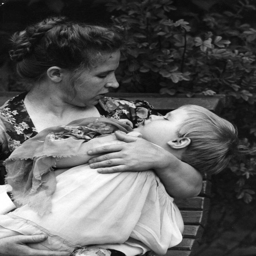
from the series by person ; these pictures are but tell a story of mothers love that spans the decades .